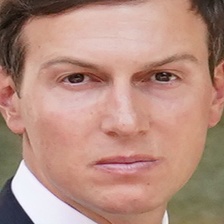
Species: LOONEY BIRDS
Scientific name: LUNATICUS AMERICONIS